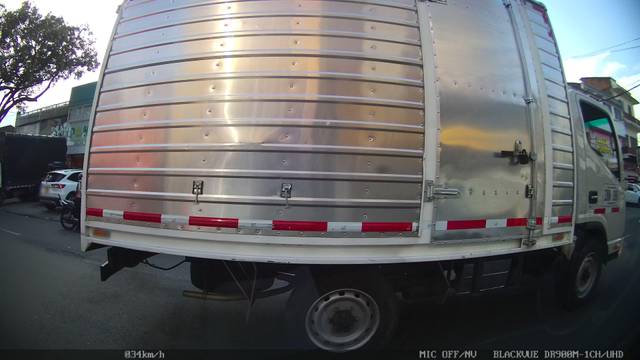
Region: Colombia
Coordinates: 3.433, -76.535